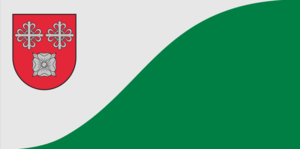
Rauna est un novads de Lettonie, situé dans la région de Vidzeme. En 2009, sa population est de 4 112 habitants.